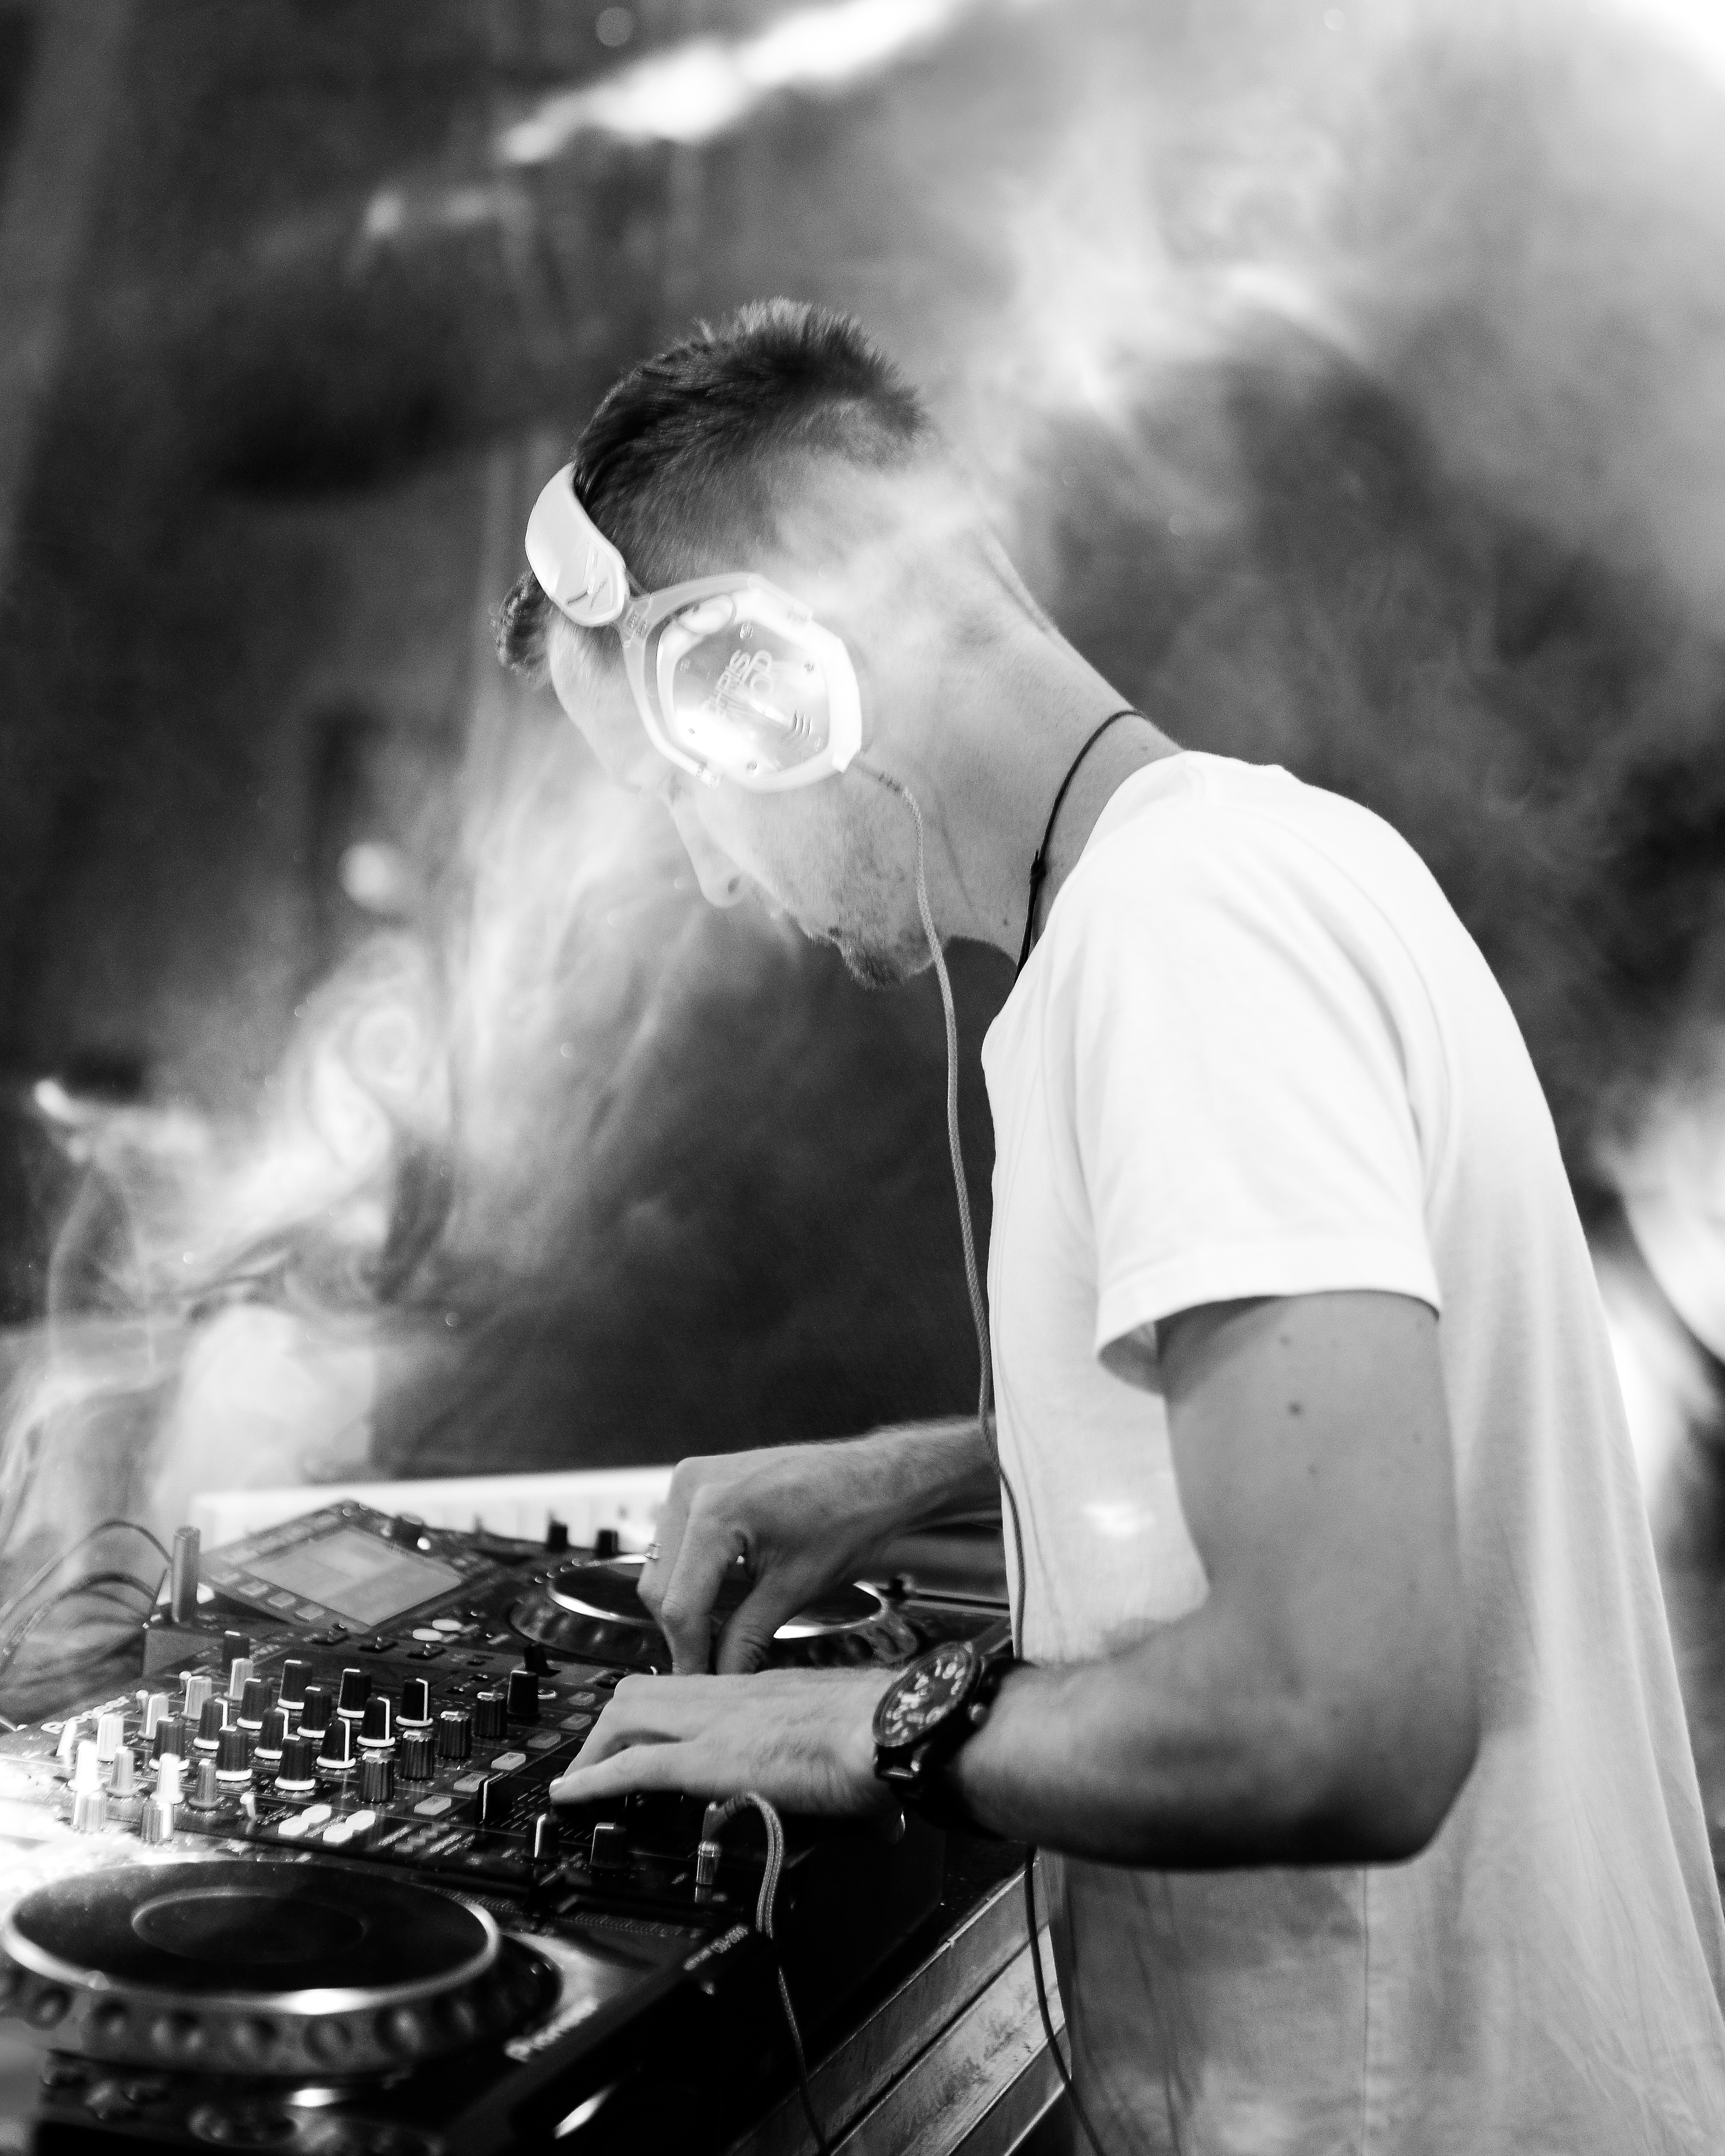
smoke, disc jockey, deejay, black and white, photography, cooking, electronics, monochrome, monochrome photography, cuisine, style, flash photography, metal